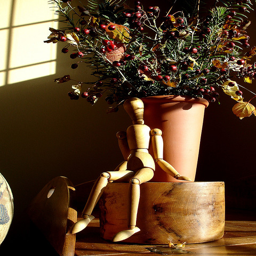
There is a plant with a figure sitting in front of it
A wooden doll is sitting next to a potted plant.
The small posable wooden manequin sits against a plant.
a wooden stick figure and an orange pot with berries and leaves
Small wooden toy sitting on base with flower pot behind.